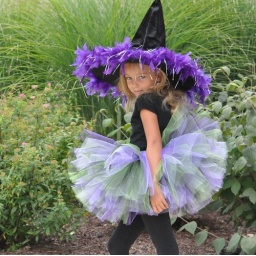
Wicked Diva Halloween tutu in black, apple green, white and purple. tutugorgeousgirl.etsy.com